Varasudochadu

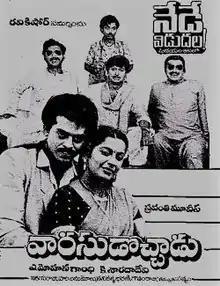
Theatrical release poster

Varasudochadu is a 1988 Indian Telugu-language drama film, produced by Sravanthi Ravi Kishore under the Sri Sravanthi Movies banner and directed by A. Mohan Gandhi. It stars Venkatesh, Suhasini and Mohan Babu, with music composed by Ilaiyaraaja. The film was recorded as a "Hit" at the box office. The film was a remake of Tamil film "Theertha Karaiyinile".